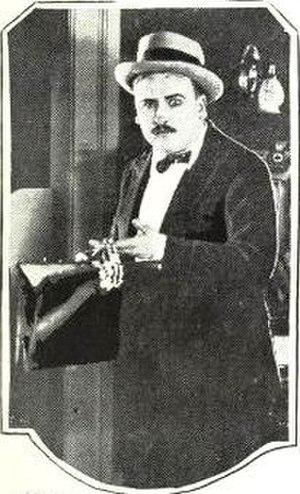
Bert Roach est un acteur américain, né le 21 août 1891 à Washington et mort le 16 février 1971 à Los Angeles.